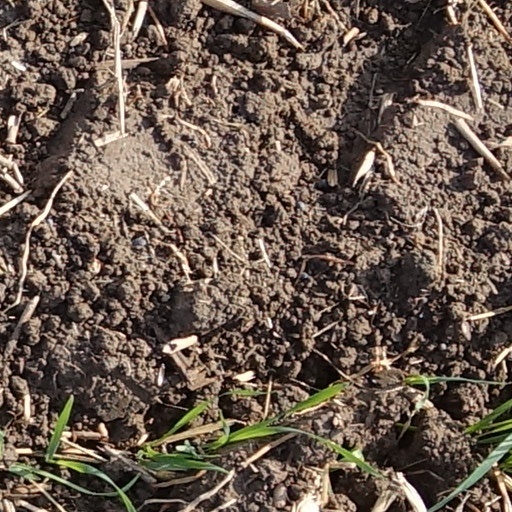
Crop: wheat